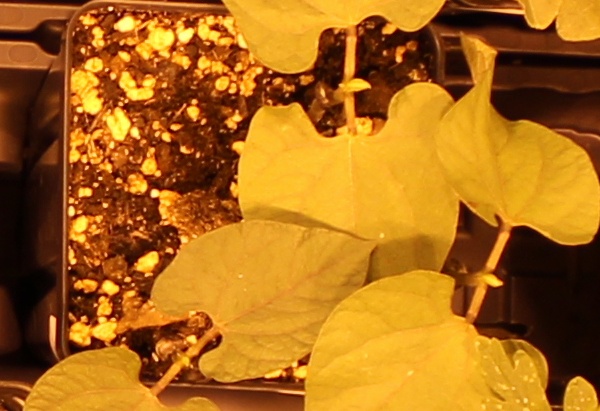
Label: Blackbean